Water Polo Canada

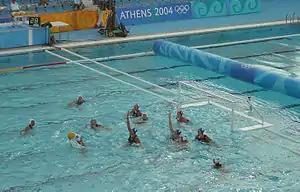
2004 Munich Olympics games

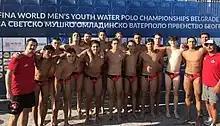
2022 junior national water polo team of Canada

Canada fielded its first national team in 1963. This squad, coached by Jeno Ats, participated in the 1963 Pan American Games. After Brazil dropped out, Canada was afforded a place in the 1972 Summer Olympics in Munich. Coached again by Ats, Canada placed 16th. As host, Canada participated in the 1976 Summer Olympics in Montreal. Led by Dezső Lemhényi, assisted by Ivan Somlai, it placed its best-ever 9th. Due to the iron curtain boycott, Canada got a spot in the 1984 Summer Olympics in Los Angeles. Coached by Gábor Csepregi, Canada finished 10th. In 2008, coached by Dragan Jovanović, the Canadian squad placed 11th. Canada's men's national team is based at the Olympic Pool in Montreal and is coached by Pat Oaten.